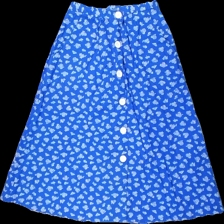
View: front
Type: Skirt
Category: Ladies
Brand: Not in the list
Colors: Blue, White
Material: 100% bomull
Pattern: Floral print
Cut: Tight
Season: All
Price range: <50
Recommended usage: Reuse
Description: blommmig utsvängd kjol med beiga knappar
Comment: märke och storlek saknas